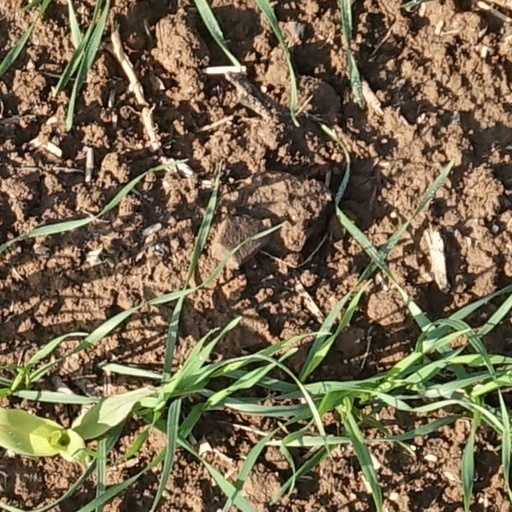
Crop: wheat